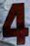
Number: 4